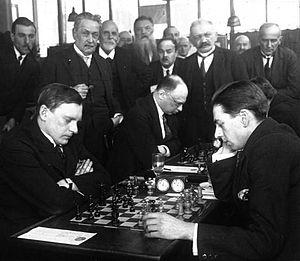
Alexandre Aleksandrovitch Alekhine, né le 19 octobre 1892 à Moscou et mort le 24 mars 1946 à Estoril, est un joueur d'échecs russe, naturalisé français en 1927.
Edgard Colle, né à Gand le 18 mai 1897 et mort le 20 avril 1932, est un joueur d'échecs belge, sextuple champion de Belgique.